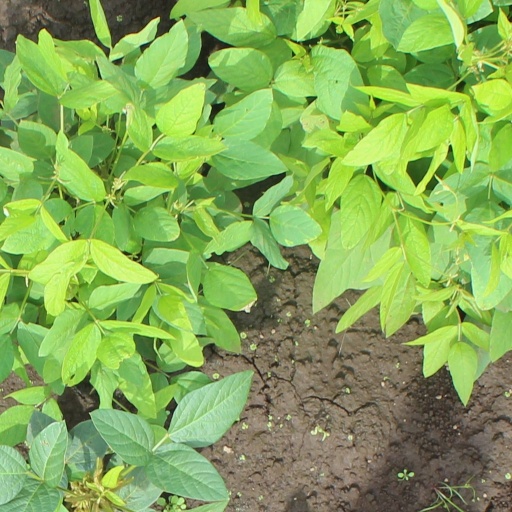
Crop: soybean